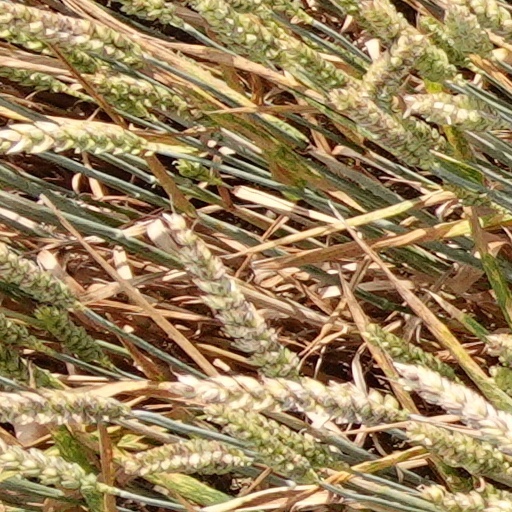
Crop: wheat